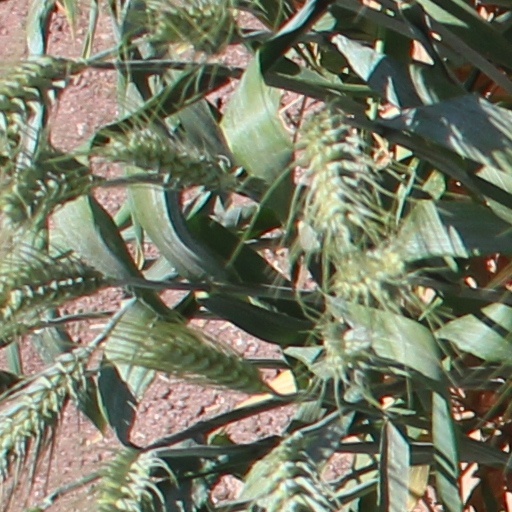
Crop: wheat